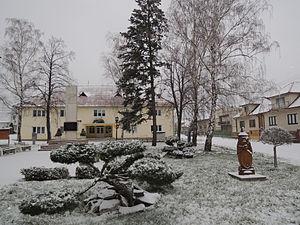
Čajkov est un village de Slovaquie situé dans la région de Nitra.